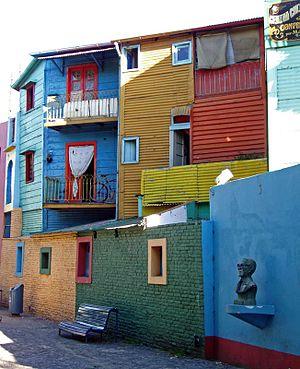
La Boca est un quartier proche du centre de Buenos Aires, en Argentine. Il est situé au sud-est du centre, près du port, entouré de Barracas à l'ouest, et San Telmo et Puerto Madero au nord. Il porte le nom de "La Boca" car il s'élève autour de l'une des embouchures du Riachuelo.